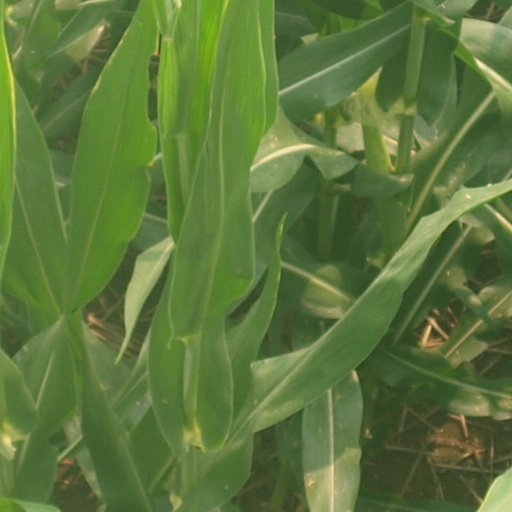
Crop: maize; corn